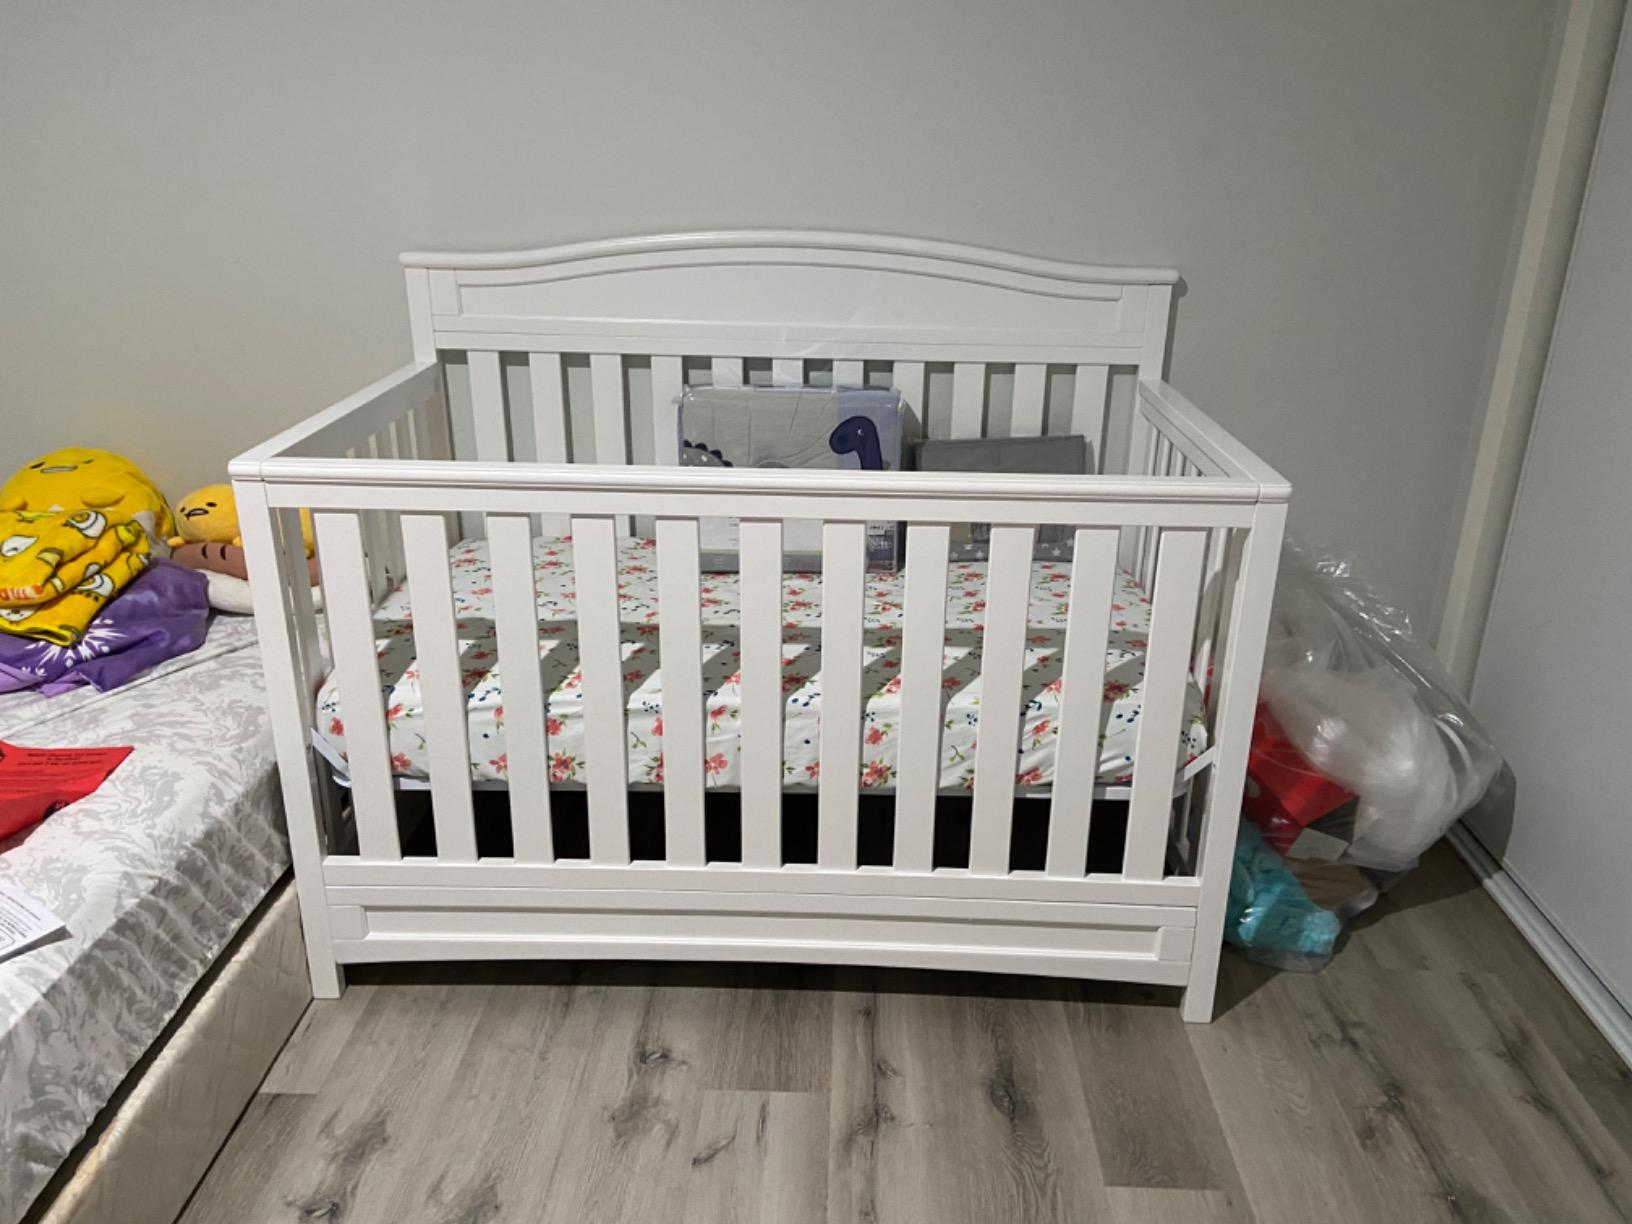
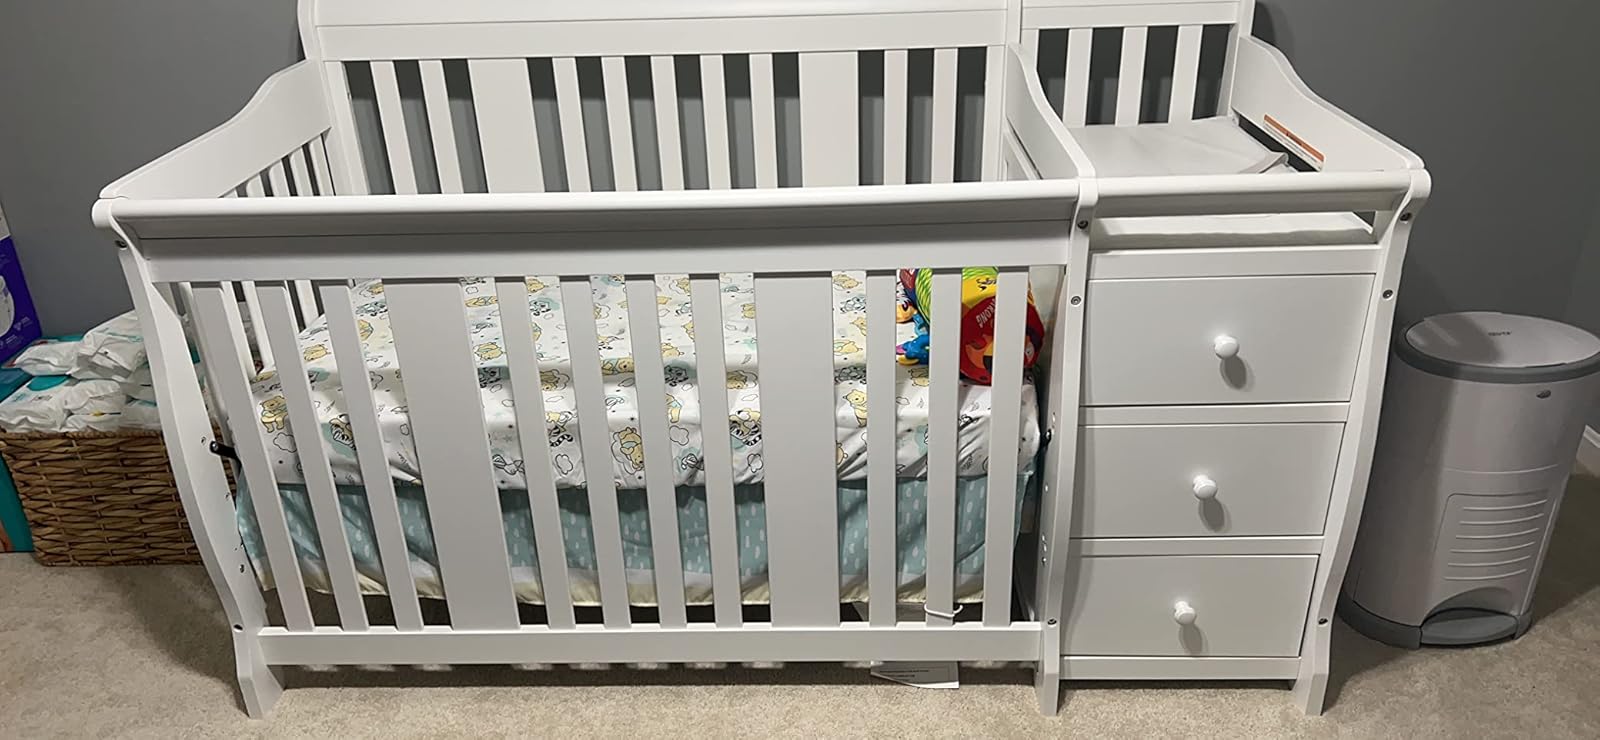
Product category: products_crib
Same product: no